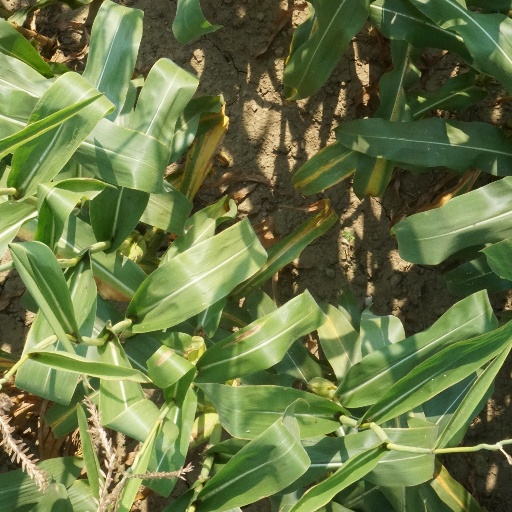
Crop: maize; corn